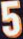
Number: 5